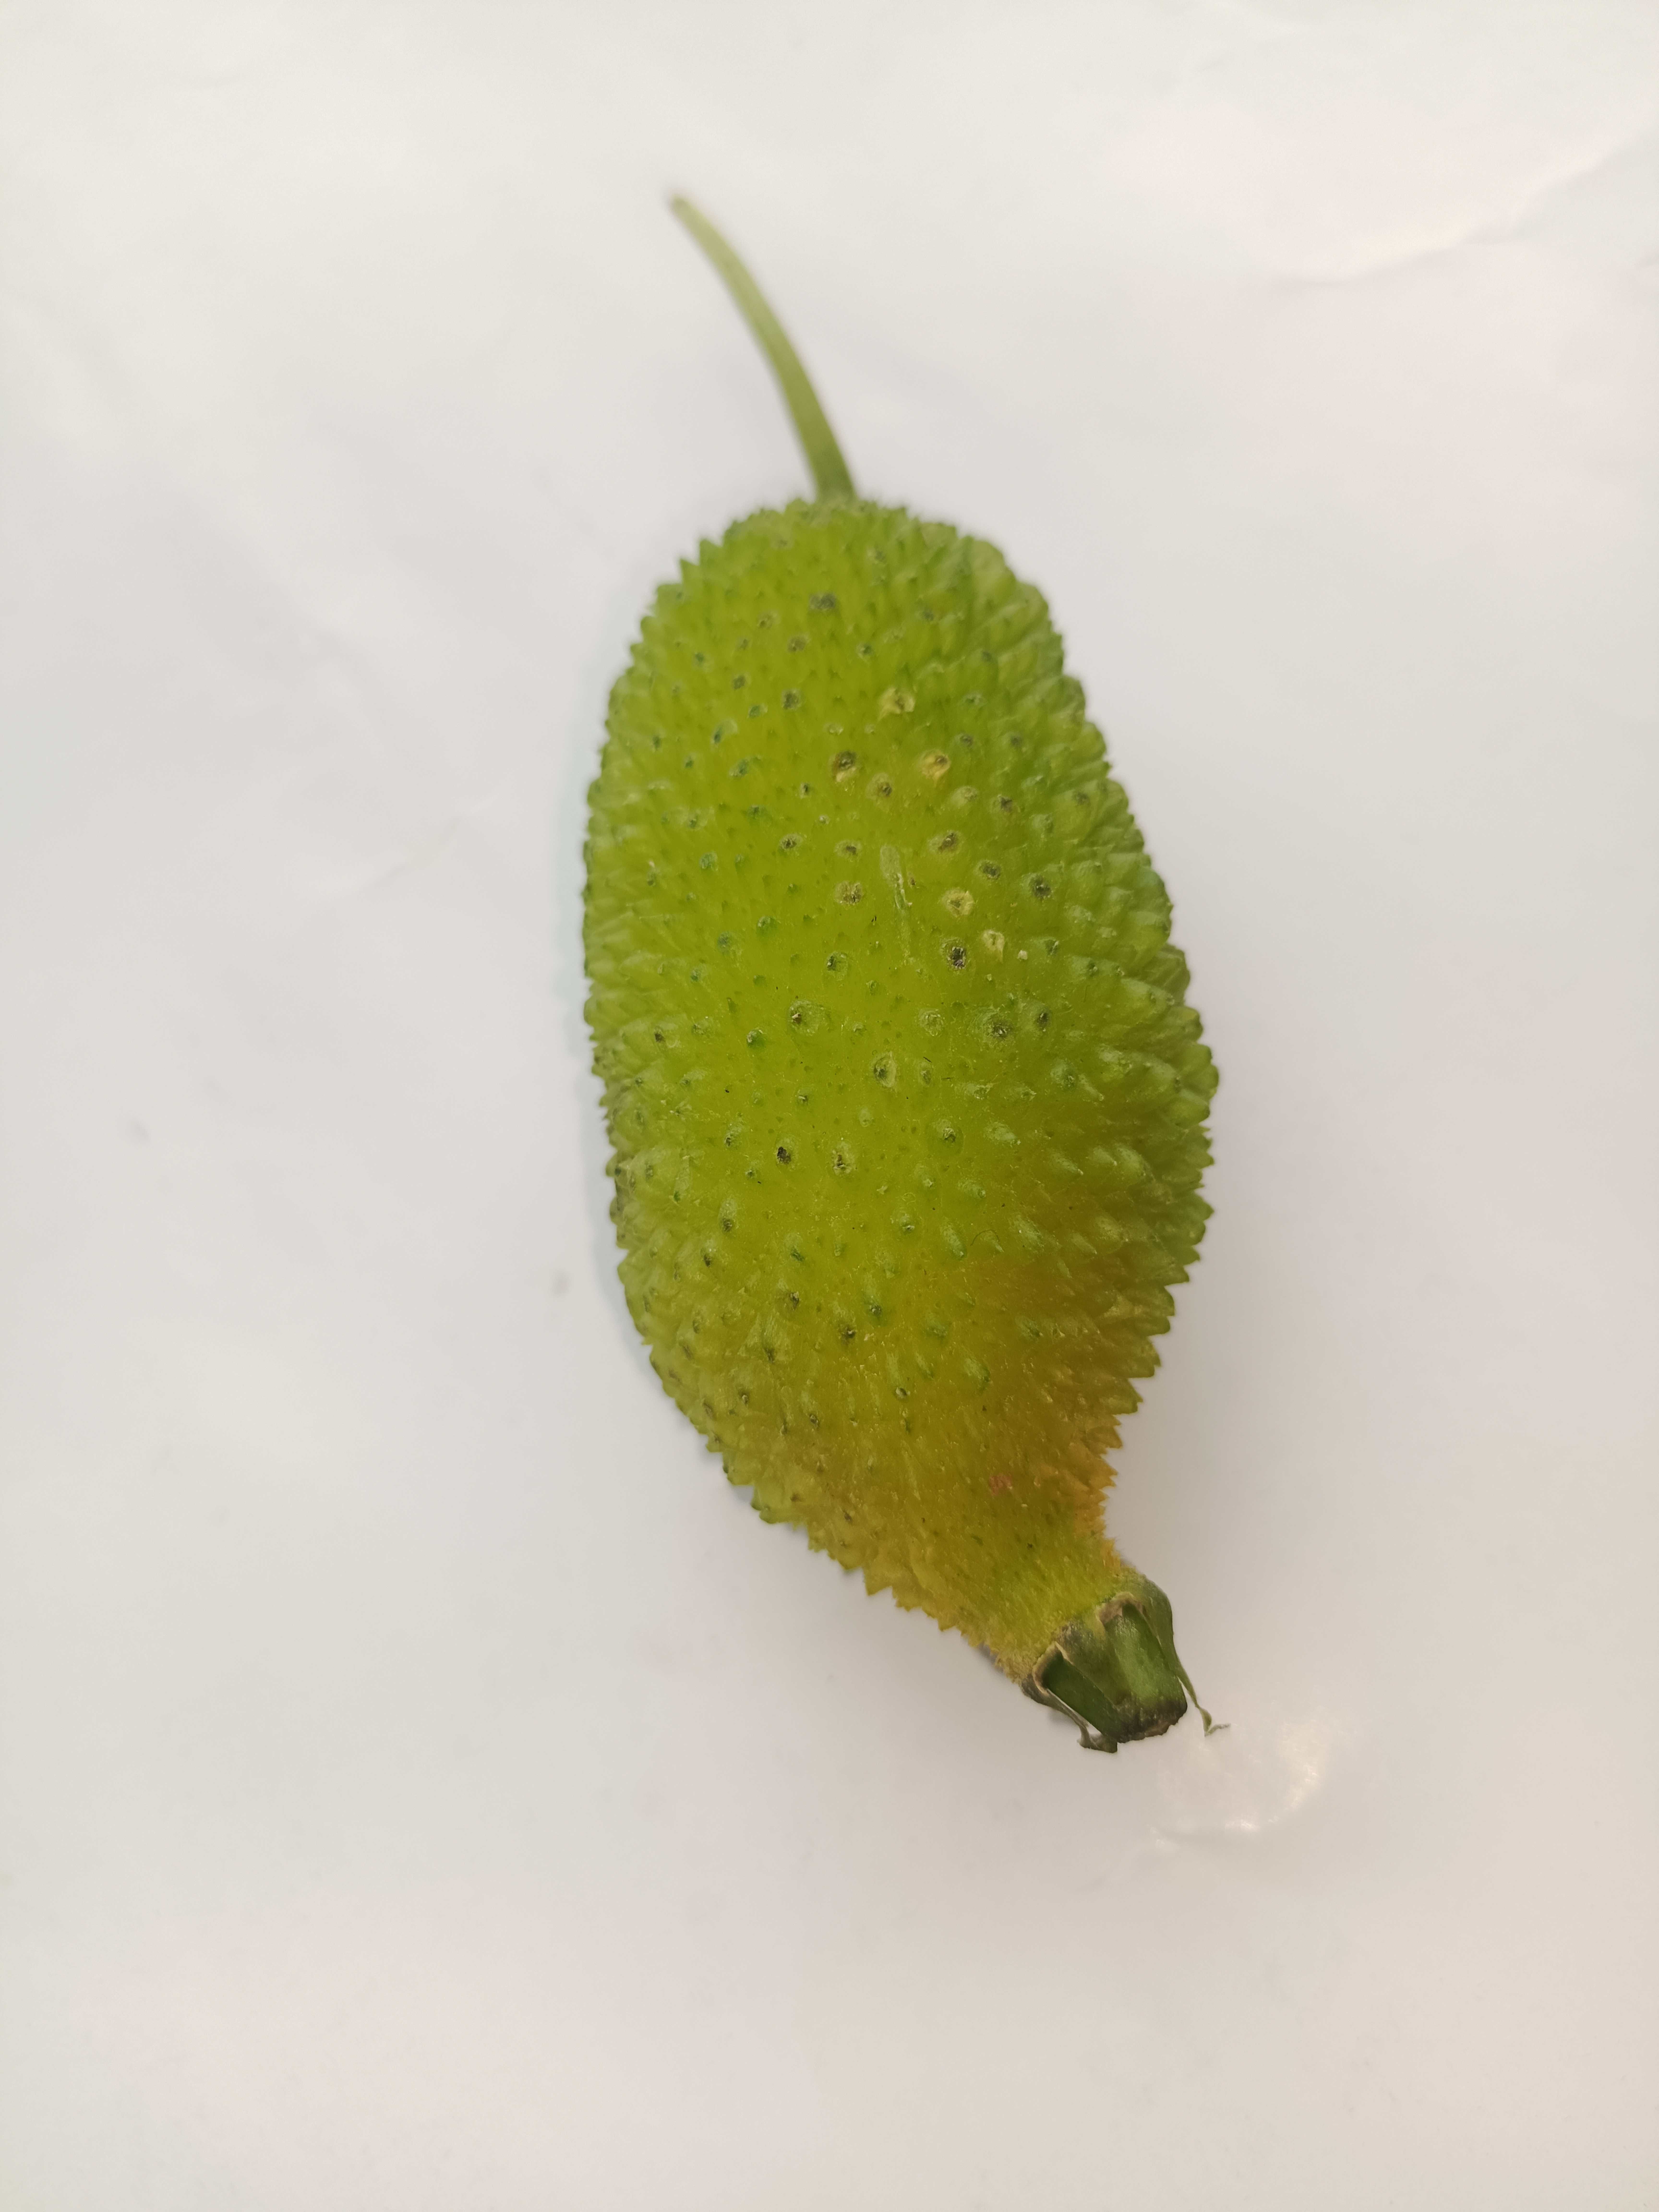
Label: Momordica dioica